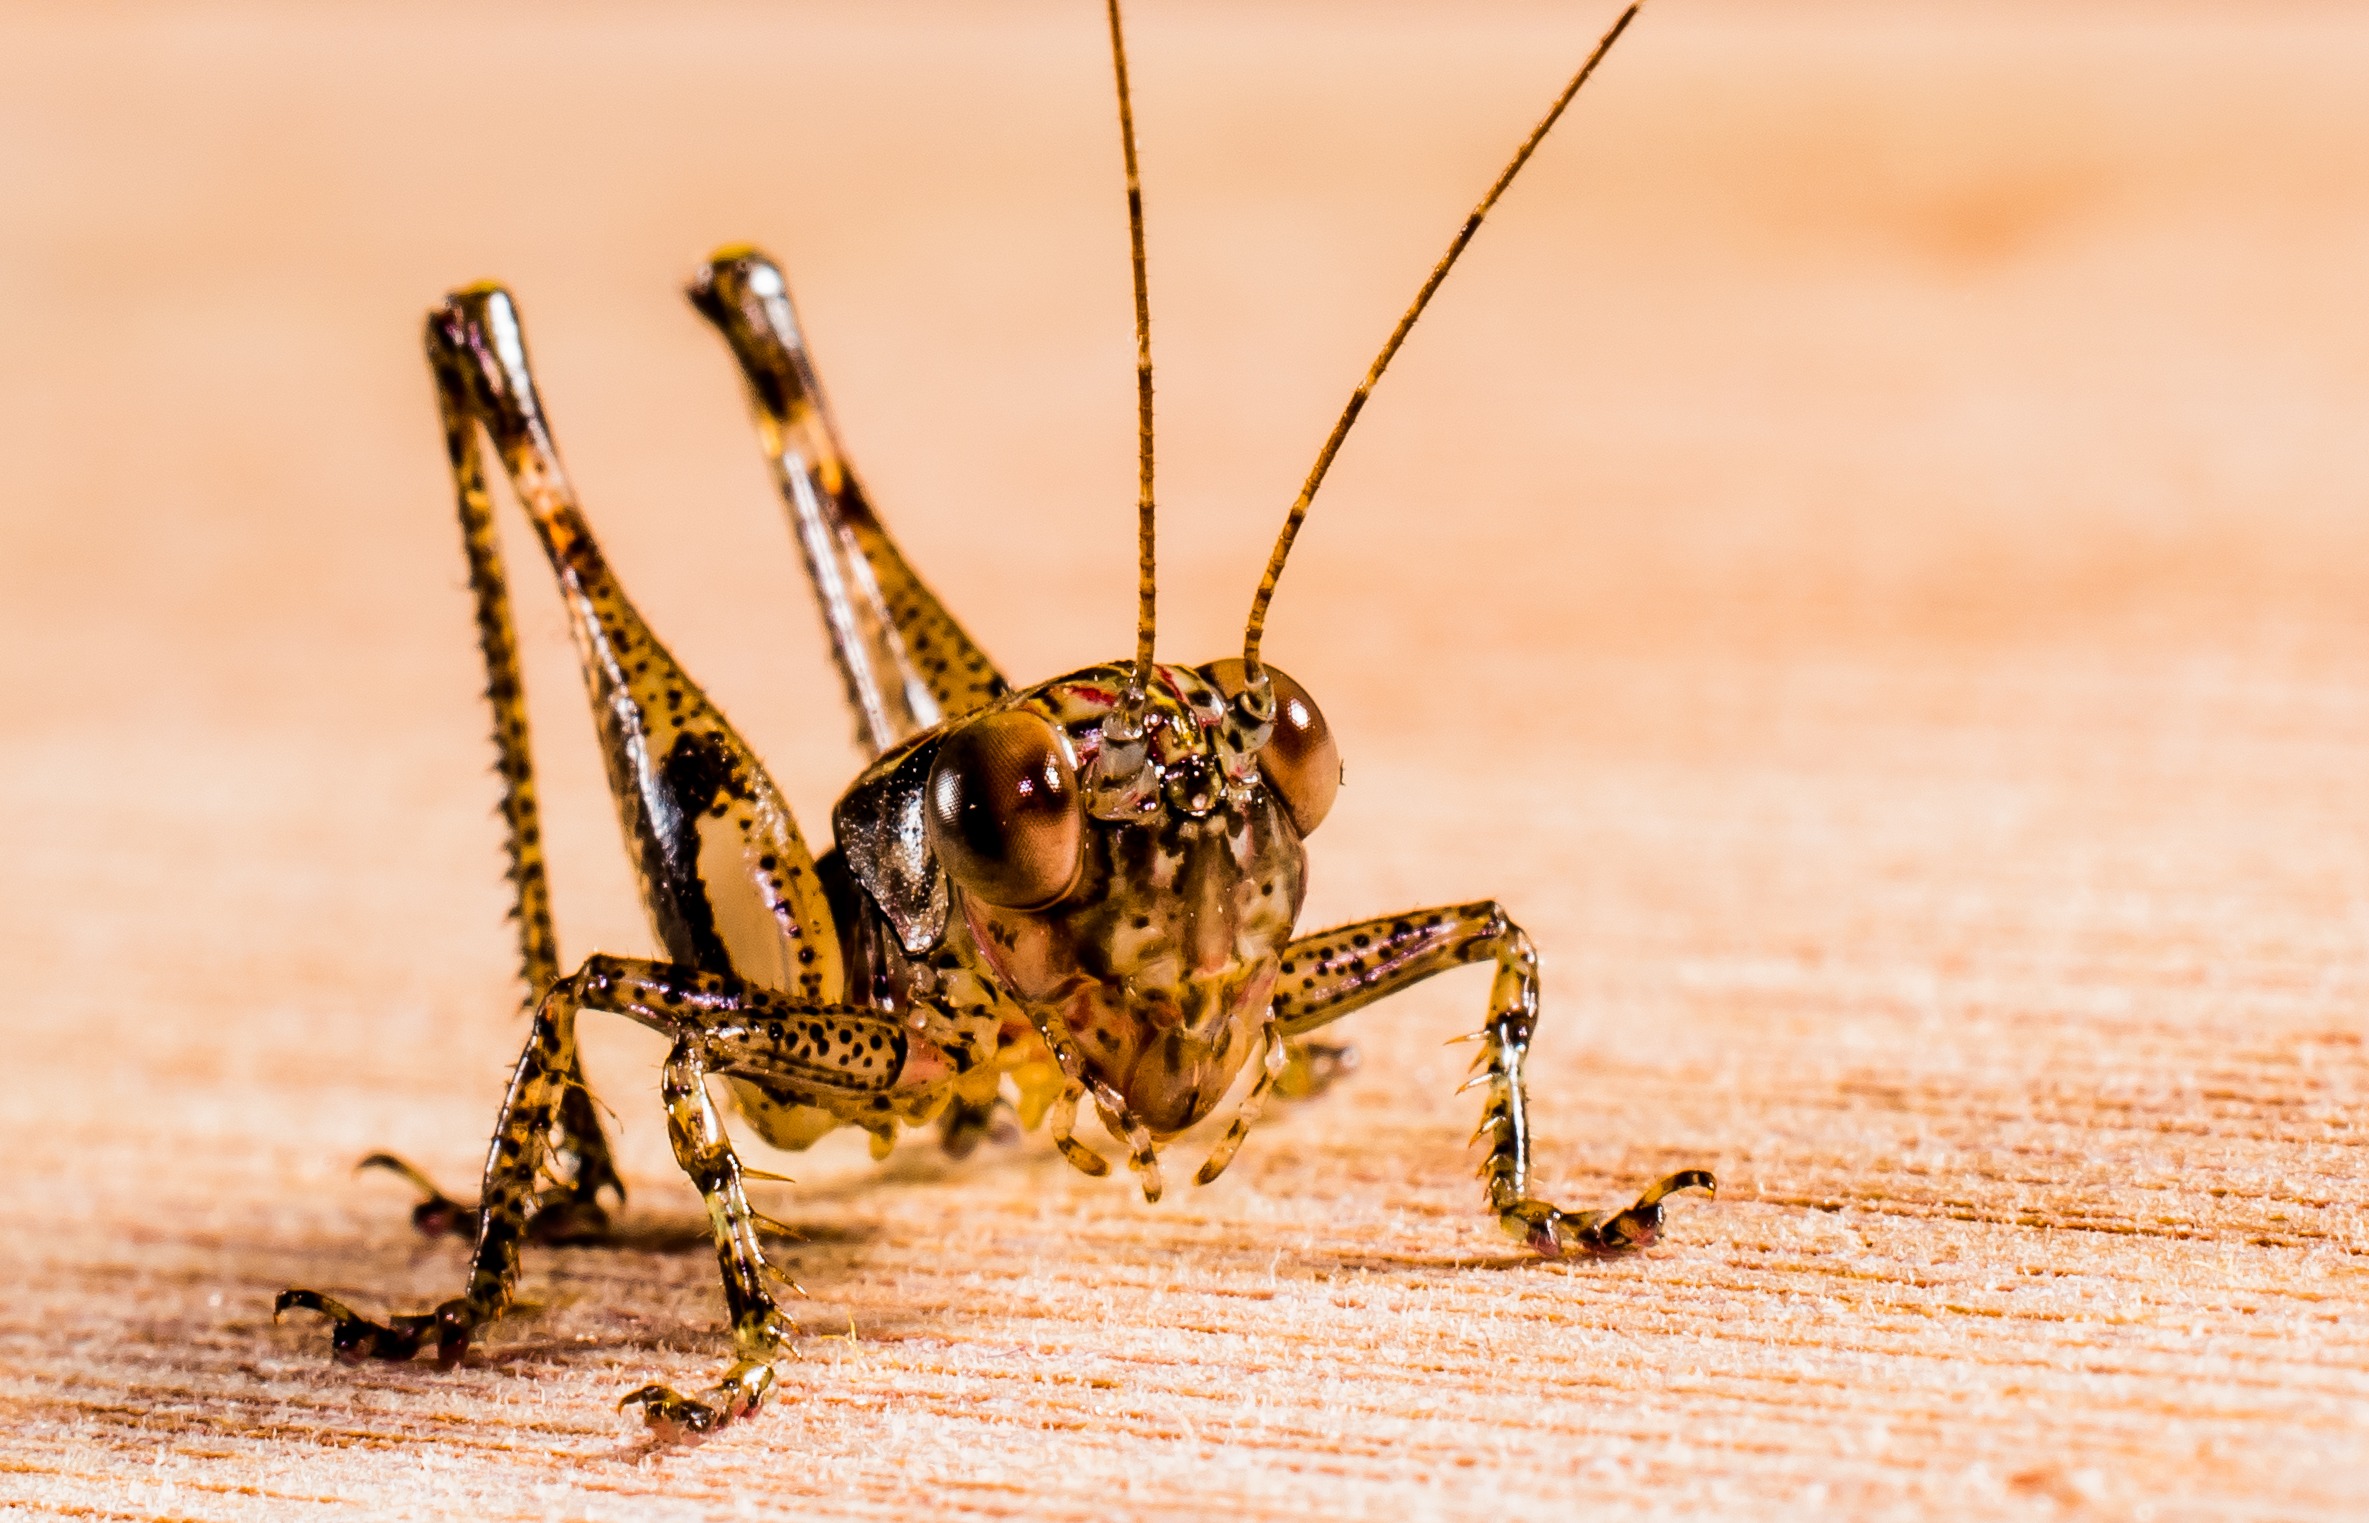
insect, close, fauna, invertebrate, close up, grasshopper, viridissima, macro photography, arthropod